Meet Boston Blackie

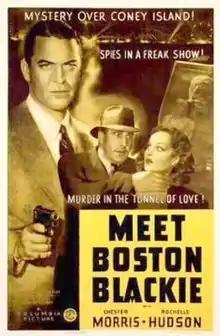

Meet Boston Blackie is a 1941 American mystery crime film directed by Robert Florey starring Chester Morris, Rochelle Hudson, Richard Lane. Morris plays Boston Blackie, a notorious, but honorable jewel thief. Although the character had been the hero of a number of silent films, this was the first talking picture. It proved popular enough for Columbia Pictures to produce a total of fourteen B movies, all starring Morris. The next film in the sequence was "Confessions of Boston Blackie".